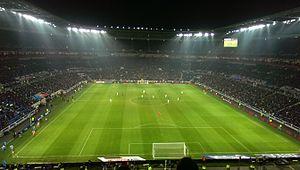
Stade des Lumières, le 24 janvier 2016 lors du match Olympique Lyonnais - Olympique de Marseille
Le Parc Olympique lyonnais, anciennement Stade des Lumières, notamment avant son inauguration, et appelé Groupama Stadium par contrat de naming avec Groupama de 2017 à juillet 2020 désigne un stade de football ainsi qu'un complexe de sports et de loisirs comprenant ce stade situé à Décines-Charpieu, dans l'est de l'agglomération lyonnaise. Il est la propriété de la société OL Groupe, la holding dont fait partie le club de football de l'Olympique lyonnais. Le projet de construction date de 2007, le stade étant ensuite construit de 2012 à 2015 puis inauguré en 2016.
En football, le match OL-ASSE ou ASSE-OL, selon l'équipe qui reçoit, est un derby marquant la confrontation entre deux clubs voisins que sont l'Olympique lyonnais et l'AS Saint-Étienne. Parfois appelé le « derby rhônalpin » ou, à tort, le « derby du Rhône » par les journalistes, il est aussi bien souvent désigné tout simplement par le terme « Derby ». Il est en effet admis que dans la sphère du football local l'emploi du terme seul réfère à ce match. Il est empreint de symboles car il est souvent vu comme l'opposition de Saint-Étienne « la populaire » contre Lyon « la bourgeoise », et entre le club des années 1970 qu'est l'ASSE et celui des années 2000 qu'est l'OL.
Le championnat de France de football, appelé Ligue 1 est le championnat professionnel de football de plus haut niveau de la Fédération française de football.